Vanessa Amorosi

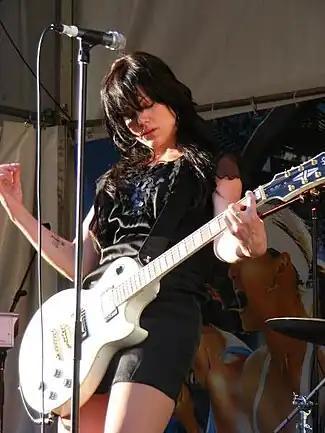
Amorosi performing live in 2008

Vanessa Joy Amorosi (born 8 August 1981) is an Australian singer-songwriter. She has sold at least two million units in albums or singles worldwide.